List of current AFL Women's coaches

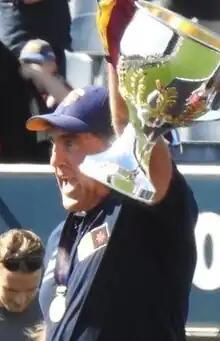
Craig Starcevich holding the AFLW premiership cup in 2023.

This list includes the appointment date and performance record of current AFL Women's senior coaches. Since it commenced in 2017 with eight teams, the league now comprises women's teams aligning with all eighteen of the Australian Football League (AFL) clubs.